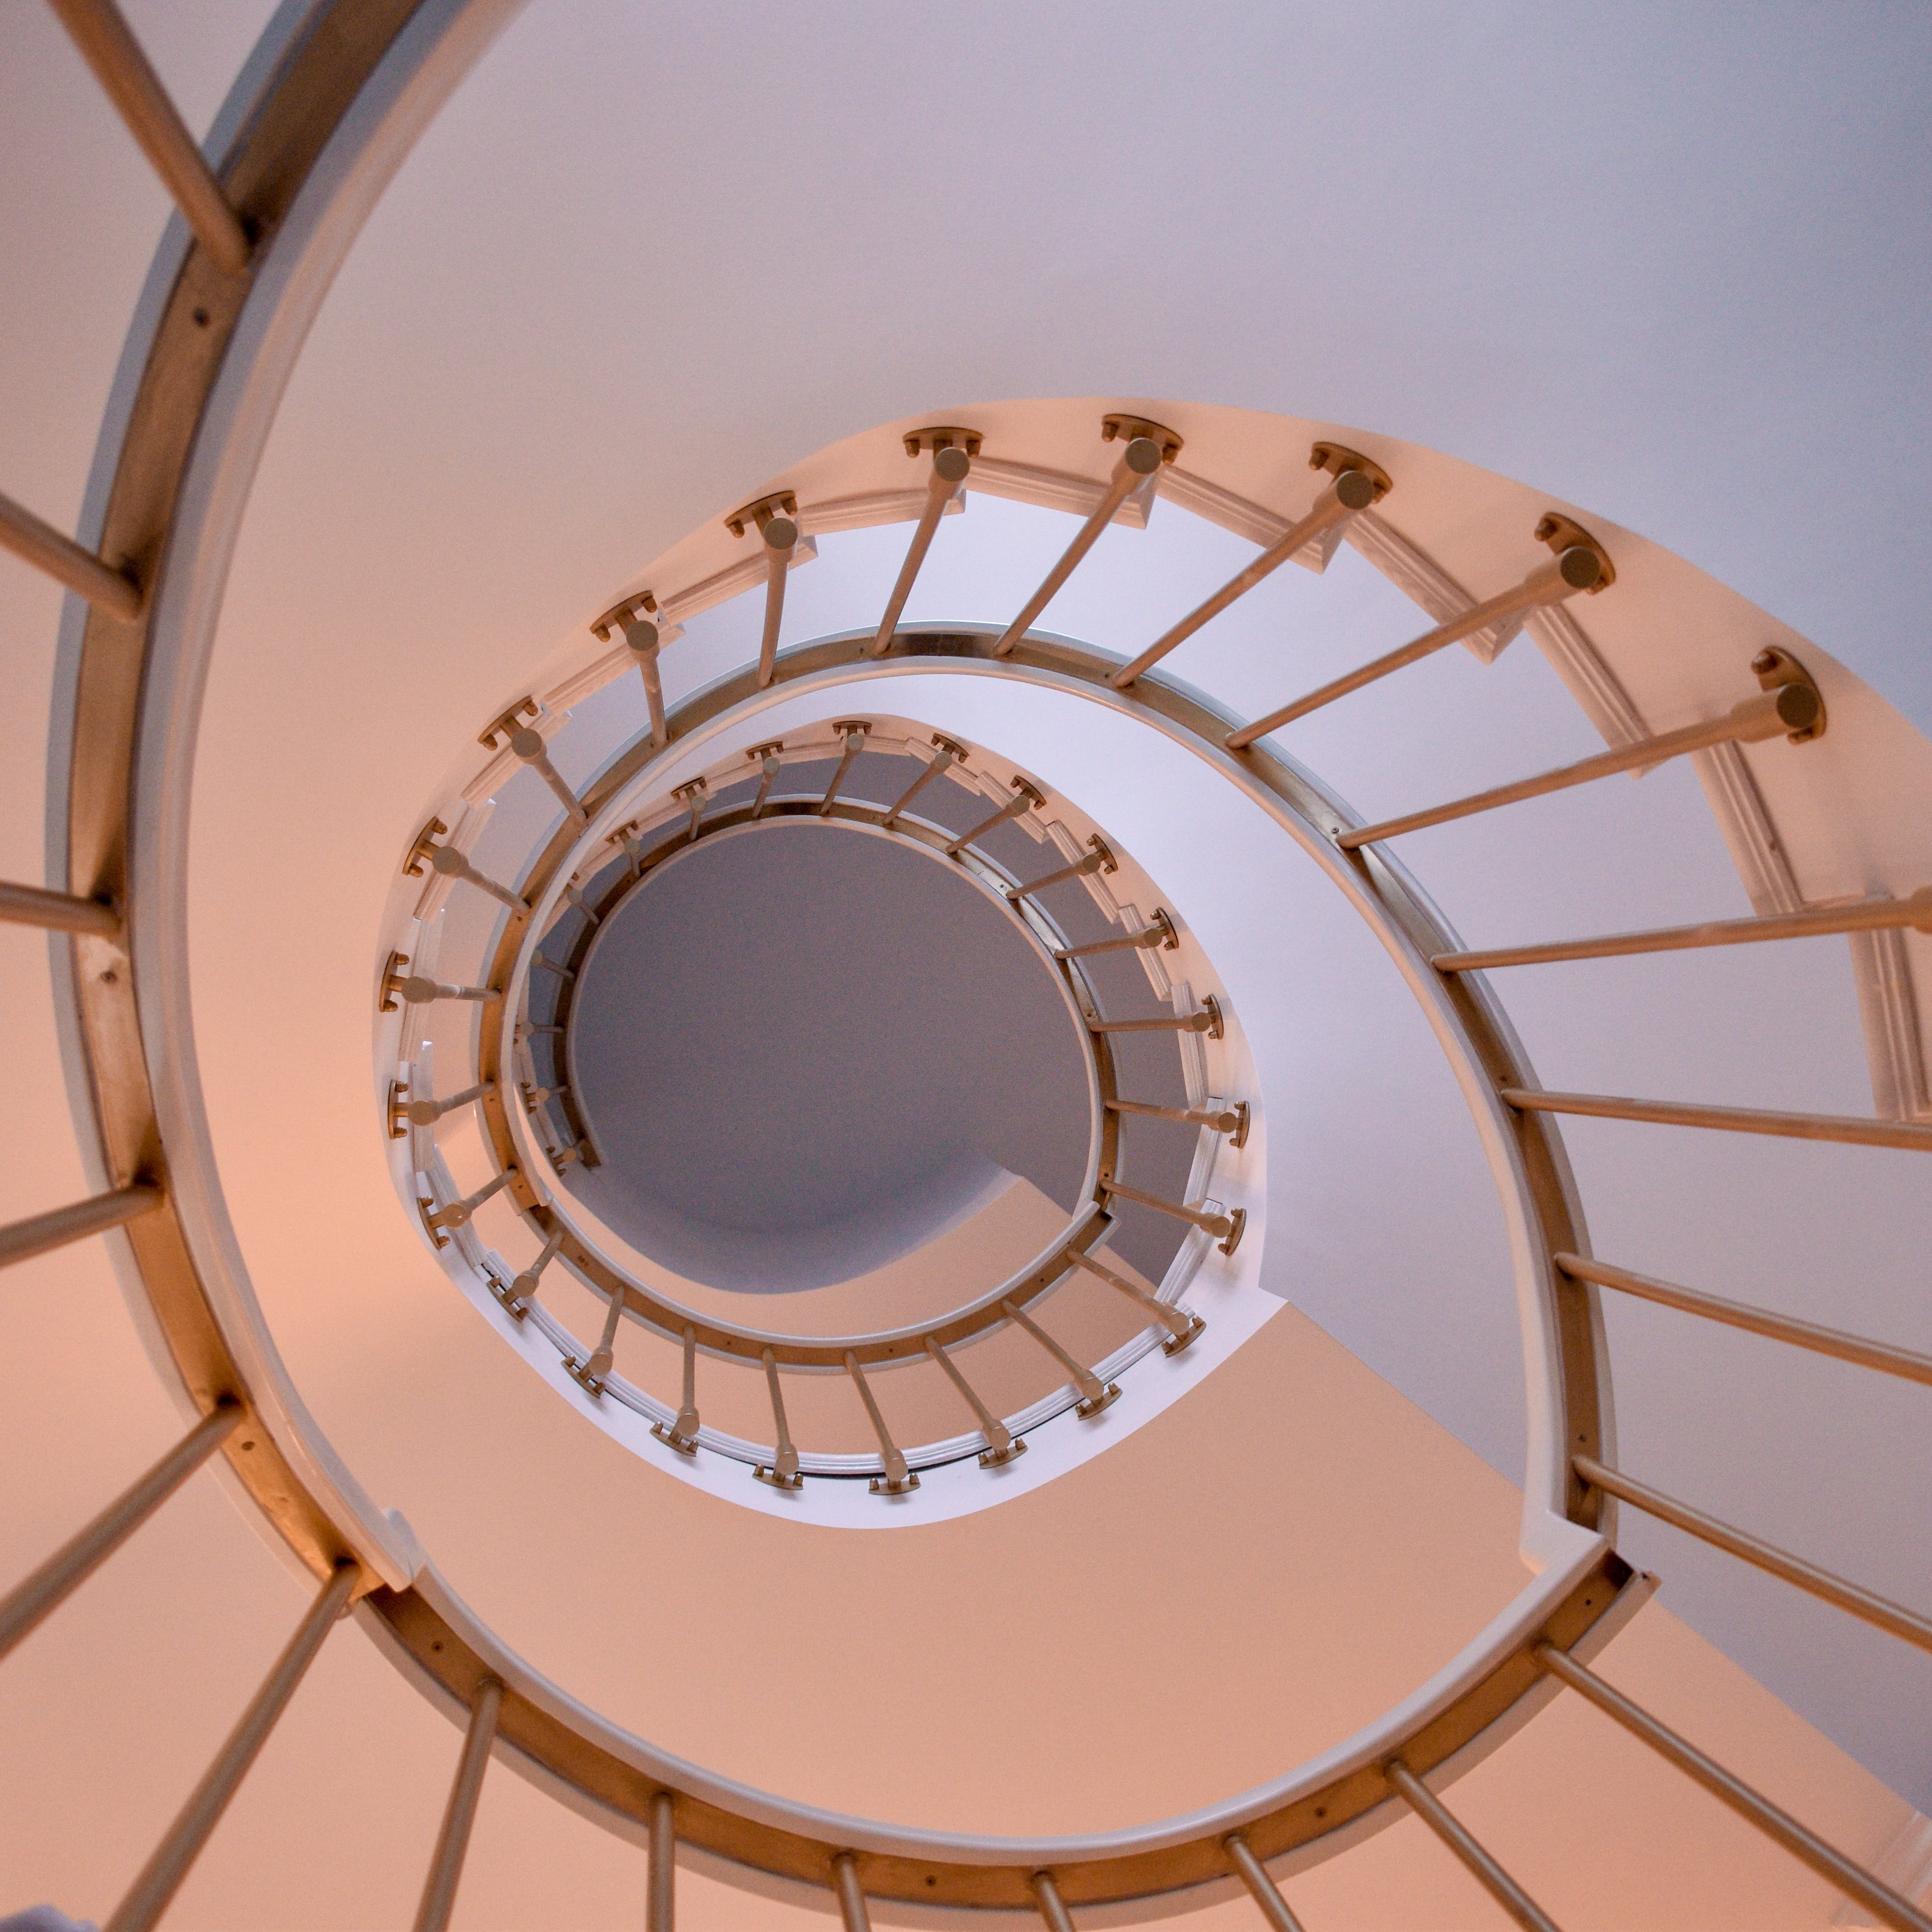
house, wood, line, fixture, stairs, circle, symmetry, pattern, ceiling, metal, engineering, spiral, building, sky, facade, rim, auto part, art, composite material, roof, daylighting, automotive wheel system, handrail